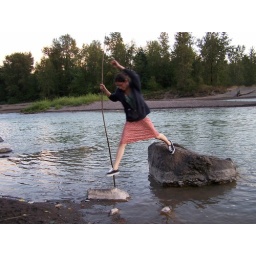
jumping stones in sandy river